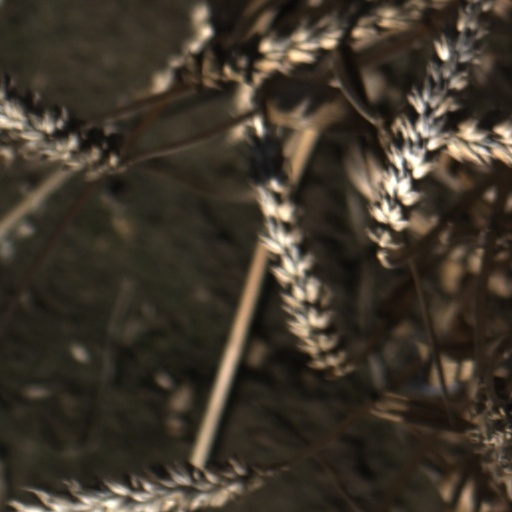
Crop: wheat